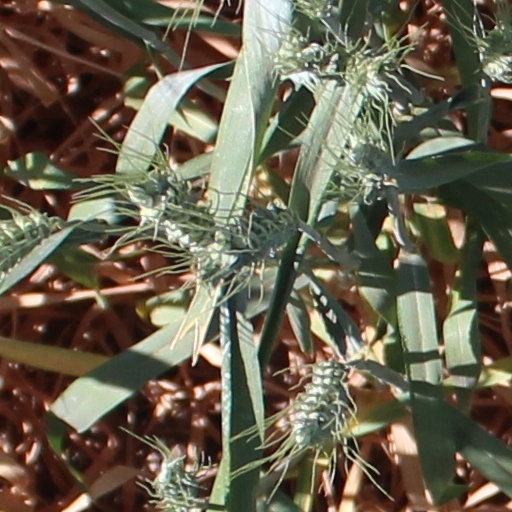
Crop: wheat